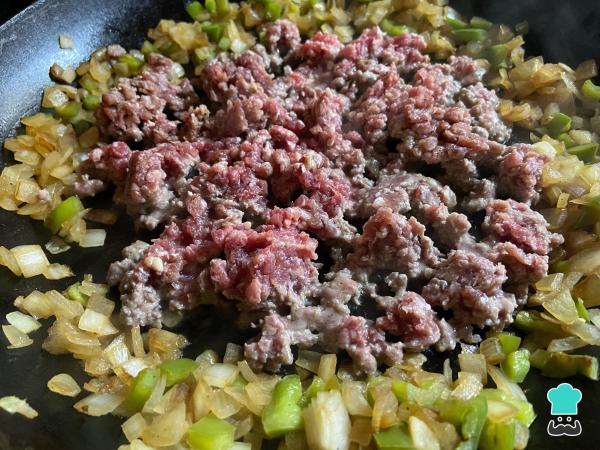
Cuando tengas la cebolla y morrón cocido, sube el fuego al máximo y coloca la cebolla en los costados de la sartén para agregar en el centro la mitad de la carne picada con una nueva cucharada de aceite. No la muevas hasta que empiece a cambiar su color. Remueve con las verduras.